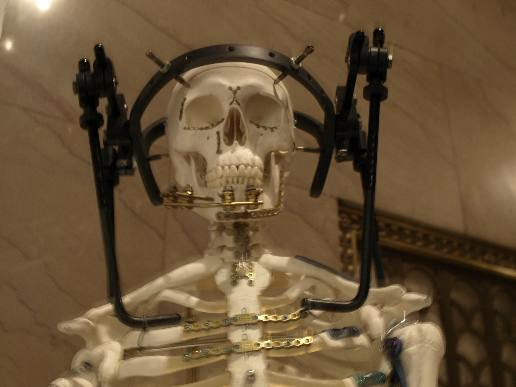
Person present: No